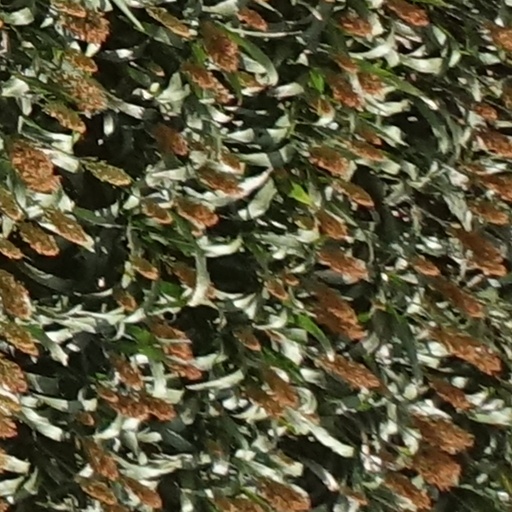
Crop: sorghum